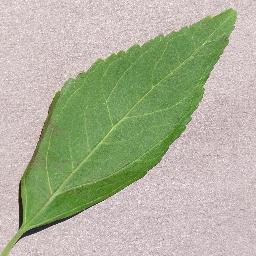
Label: Cherry___healthy